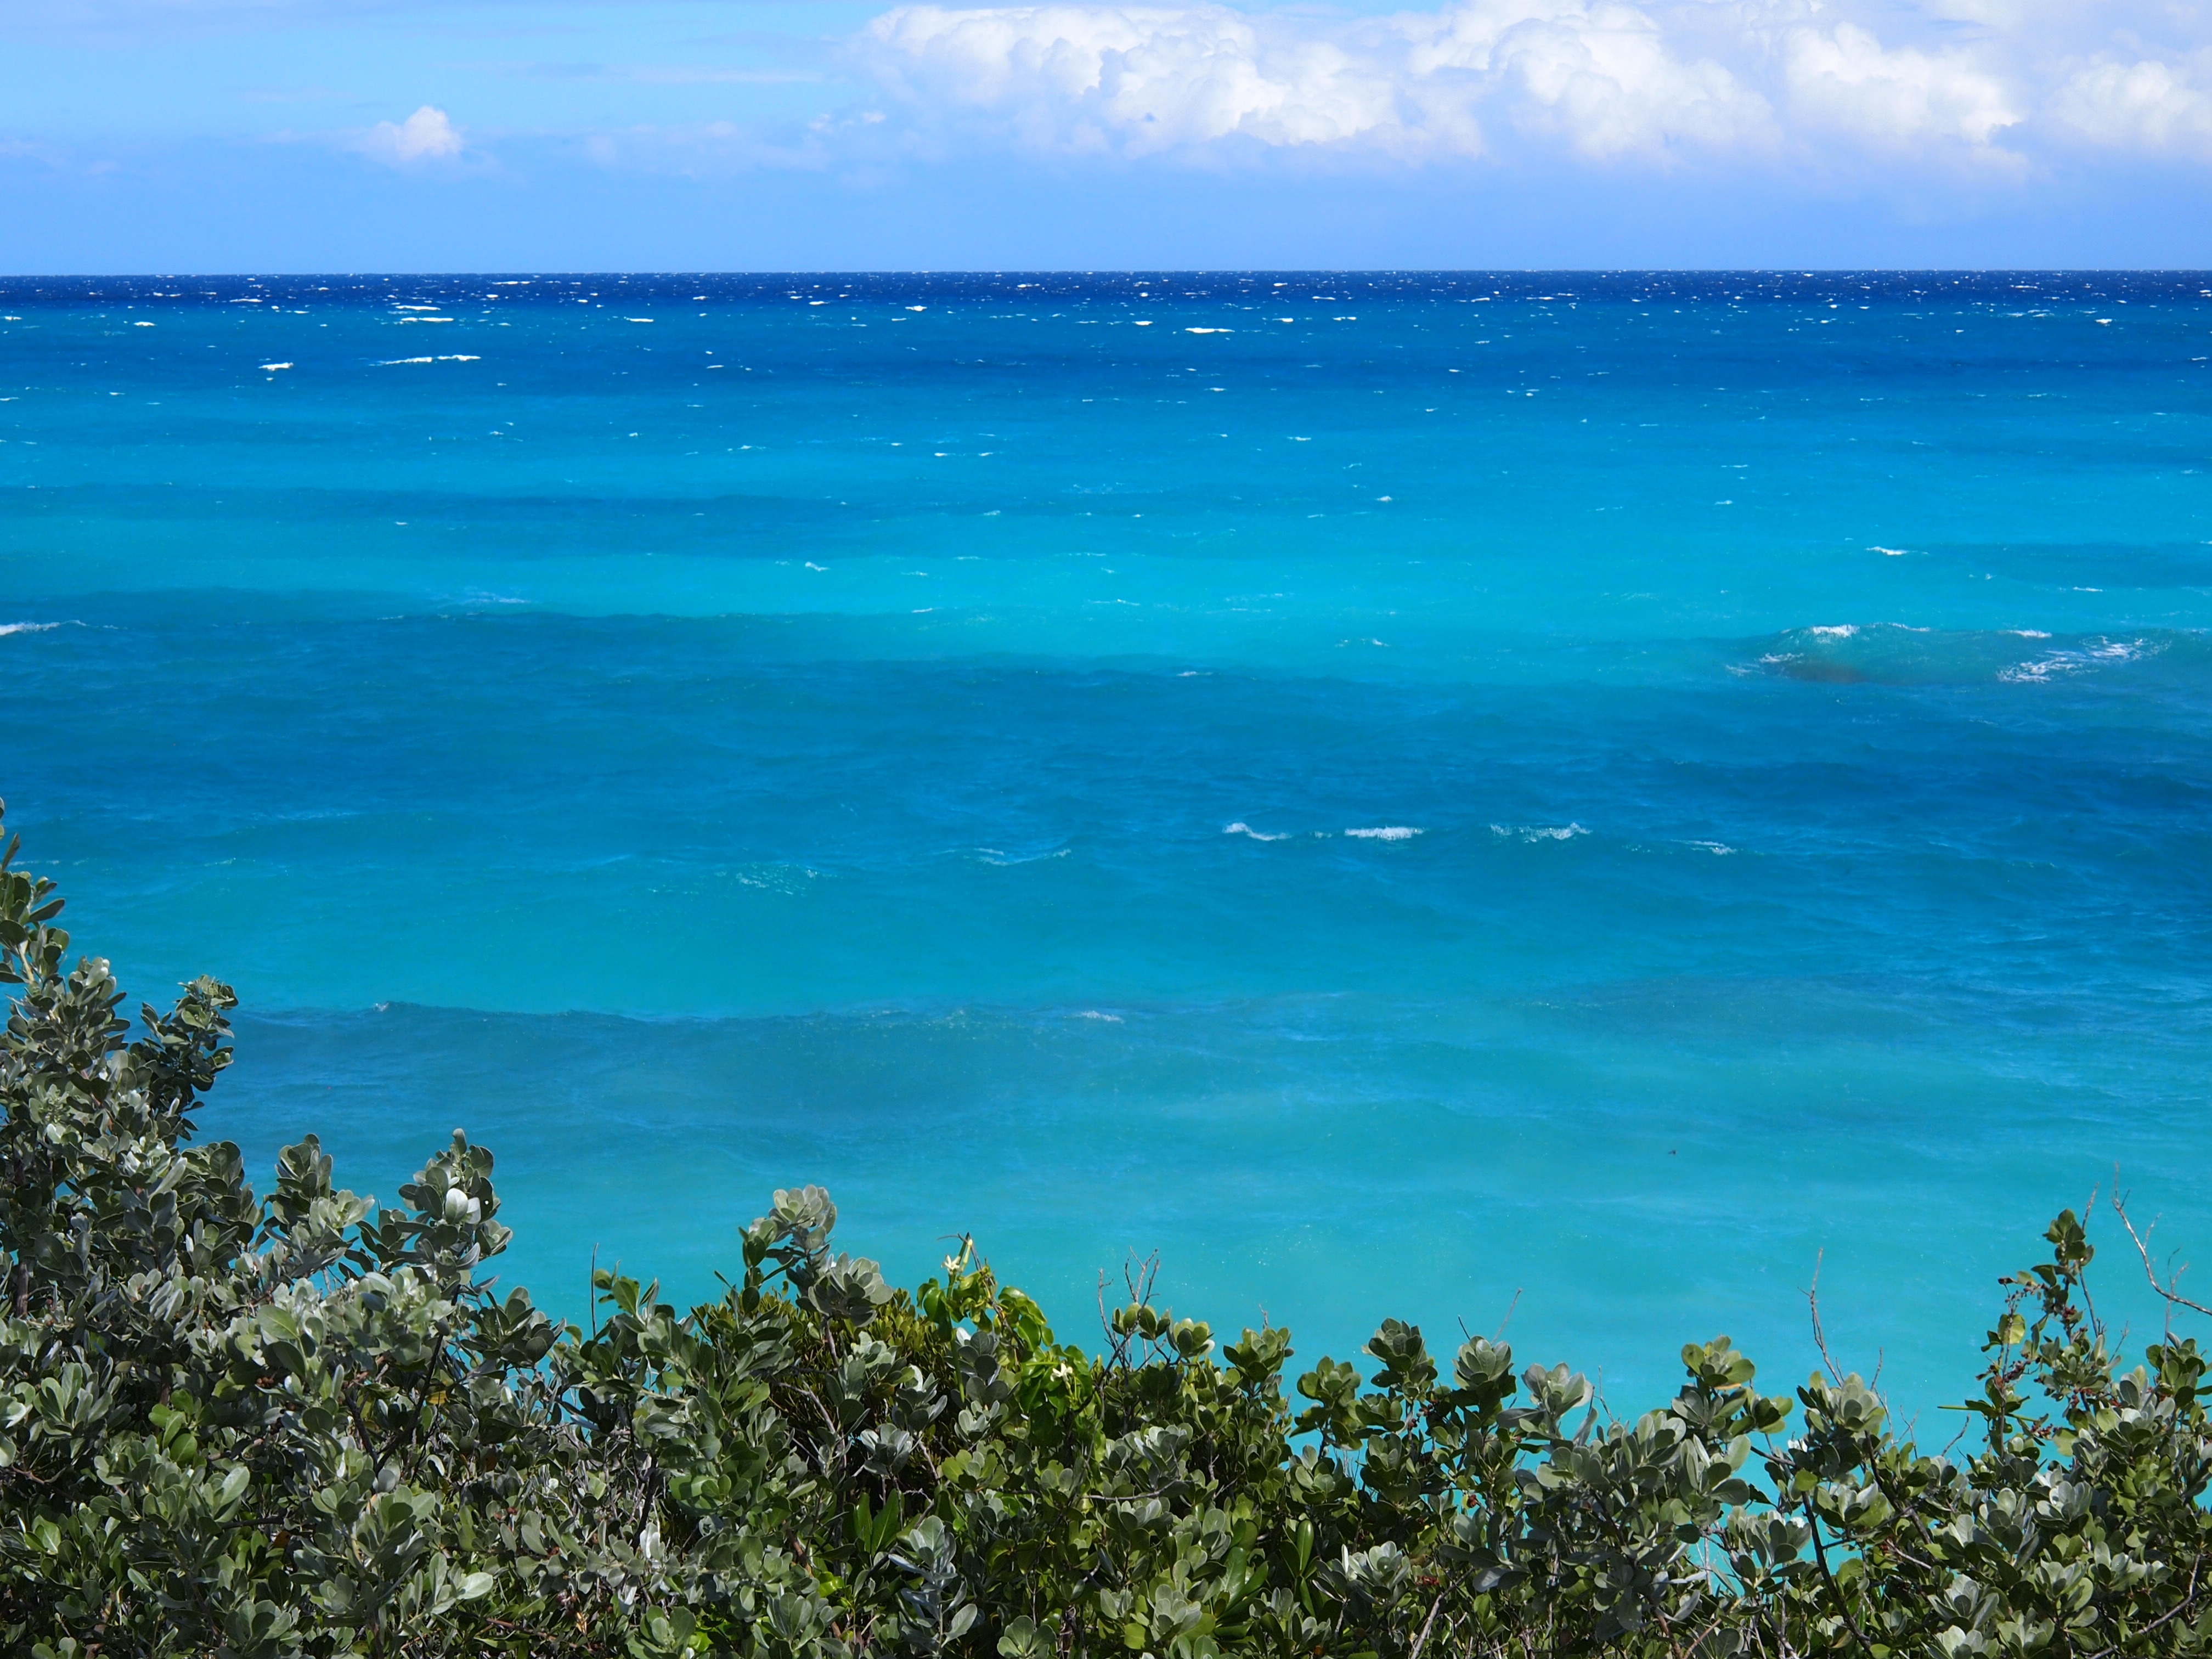
beach, sea, coast, ocean, horizon, cloud, sky, shore, wave, vacation, dusk, lagoon, bay, blue, body of water, waves, bahamas, caribbean, habitat, tropics, cape, islet, wind wave, exuma